California fur rush

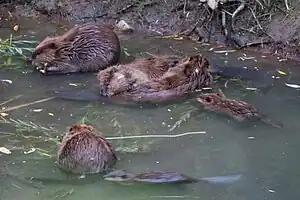
California golden beaver family on upper Los Gatos Creek

In 2019, California State Legislature passed a bill banning the manufacturing, import, and sale of new fur products in the state. The law went into effect beginning January 1, 2023.